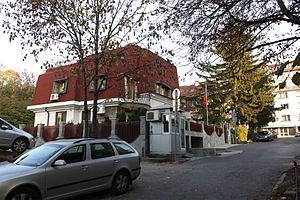
Les représentations diplomatiques de l'Arménie s'étendent sur différents continents. Elles regroupent les représentations auprès d'autres États et auprès de certaines organisations internationales.